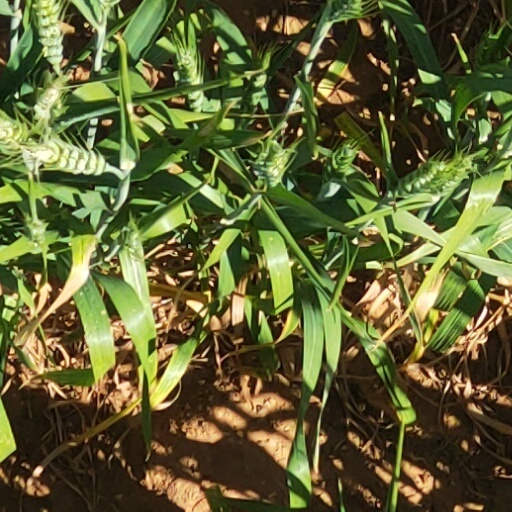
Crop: wheat